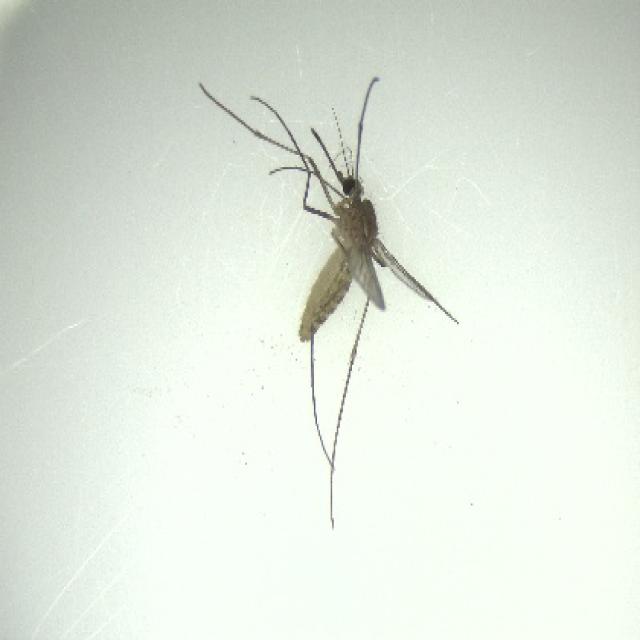
Species: culex_pipiens